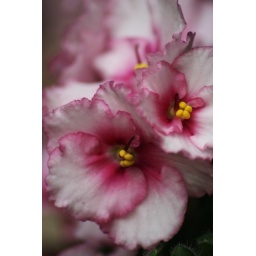
Delicate pink African Violets. Love the little yellow beads in their centers !